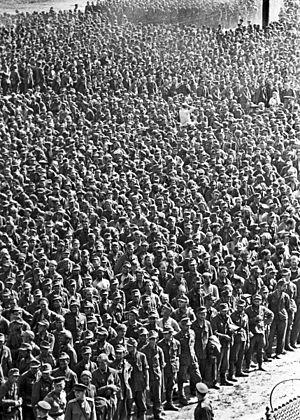
Prisonniers de guerre allemands à Moscou."
Le défilé des prisonniers de guerre allemands à Moscou, également connu sous le nom de « marche des vaincus », est un défilé, organisé le 17 juillet 1944 dans les rues de Moscou, en Union soviétique, de 57 000 prisonniers de guerre allemands, capturés par le premier, deuxième et troisième front biélorusse de l'Armée rouge lors de l'opération de libération de la Biélorussie Bagration.
Un prisonnier de guerre est un combattant qui est emprisonné par une puissance ennemie en temps de guerre. Sa détention vise à le conserver hors de combat, elle n'a aucun caractère pénal ou répressif, ce qui le distingue du prisonnier de droit commun.
Vert-de-gris est un roman policier historique de Philip Kerr publié en anglais en 2010 et en français en 2013. Il s'agit du septième volet de la série Bernie Gunther.
Environ trois millions de prisonniers de guerre allemands avaient été capturés par l'Union soviétique pendant la Seconde Guerre mondiale, la plupart d'entre eux lors des grandes avancées de l'Armée rouge dans la dernière année de la guerre. Les prisonniers de guerre furent utilisés comme travailleurs forcés dans l'économie de guerre soviétique et lors de la reconstruction d'après-guerre. En 1950, presque tous les survivants avaient été libérés. Officiellement, le dernier prisonnier de guerre allemand survivant rentra d'URSS en 1956. Selon les archives soviétiques, 381 067 prisonniers de guerre de la Wehrmacht moururent dans les camps du NKVD. Les estimations allemandes évaluent le nombre de prisonniers de guerre allemands morts en URSS à environ 1 million. Elles soutiennent que, parmi ceux signalés comme disparus, beaucoup étaient en fait morts comme prisonniers de guerre.